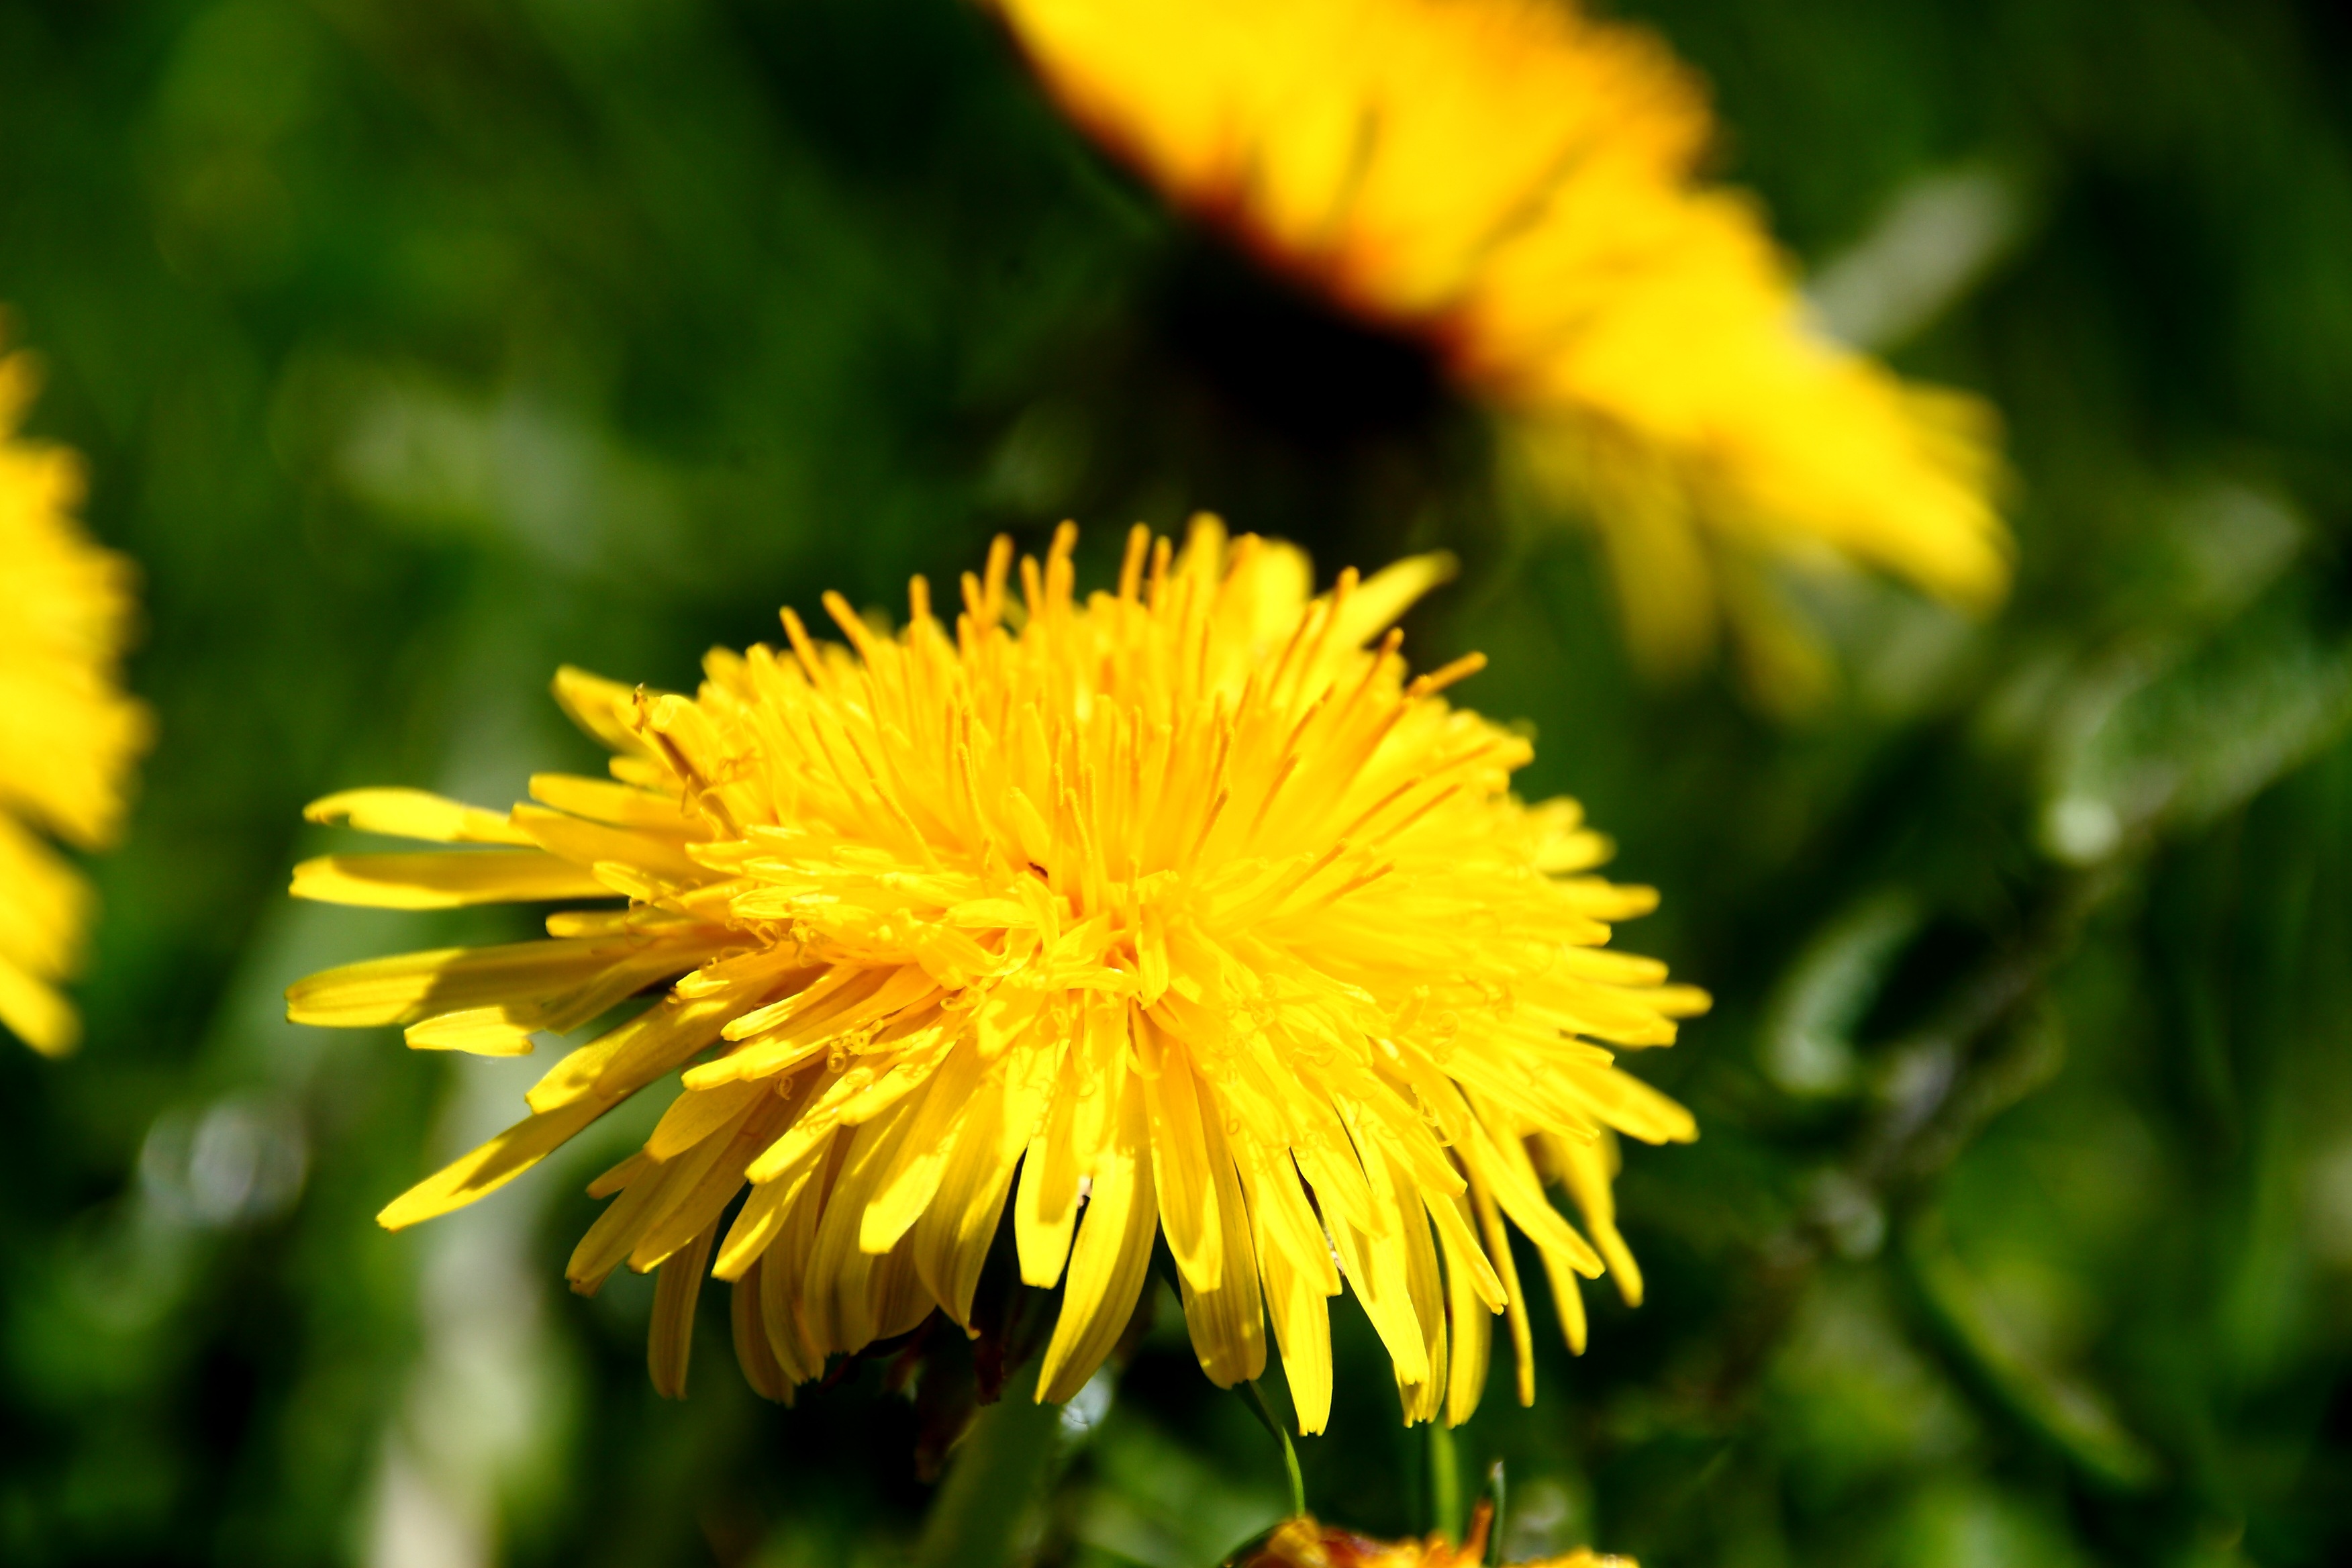
nature, blossom, plant, field, meadow, dandelion, prairie, flower, petal, bloom, summer, daisy, spring, macro, autumn, botany, yellow, close, flora, wildflower, weed, close up, pointed flower, nectar, macro photography, flowering plant, daisy family, annual plant, plant stem, land plant